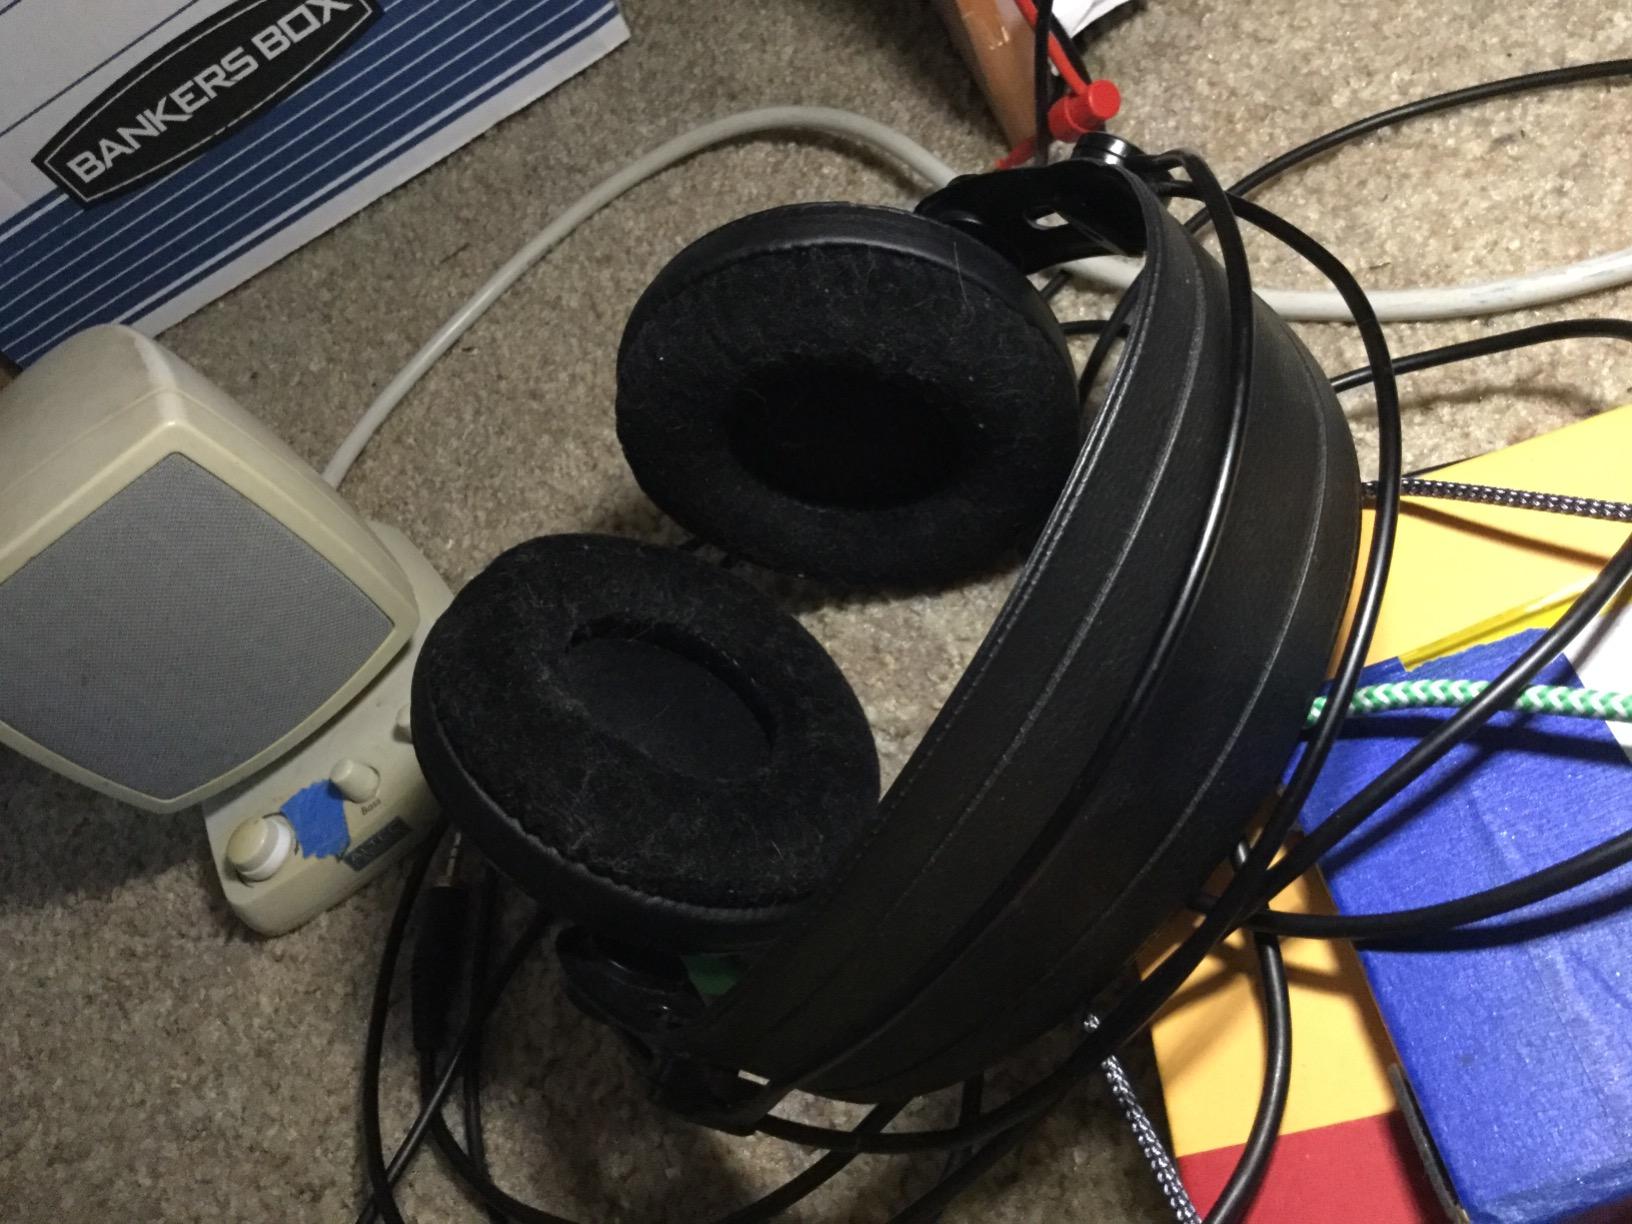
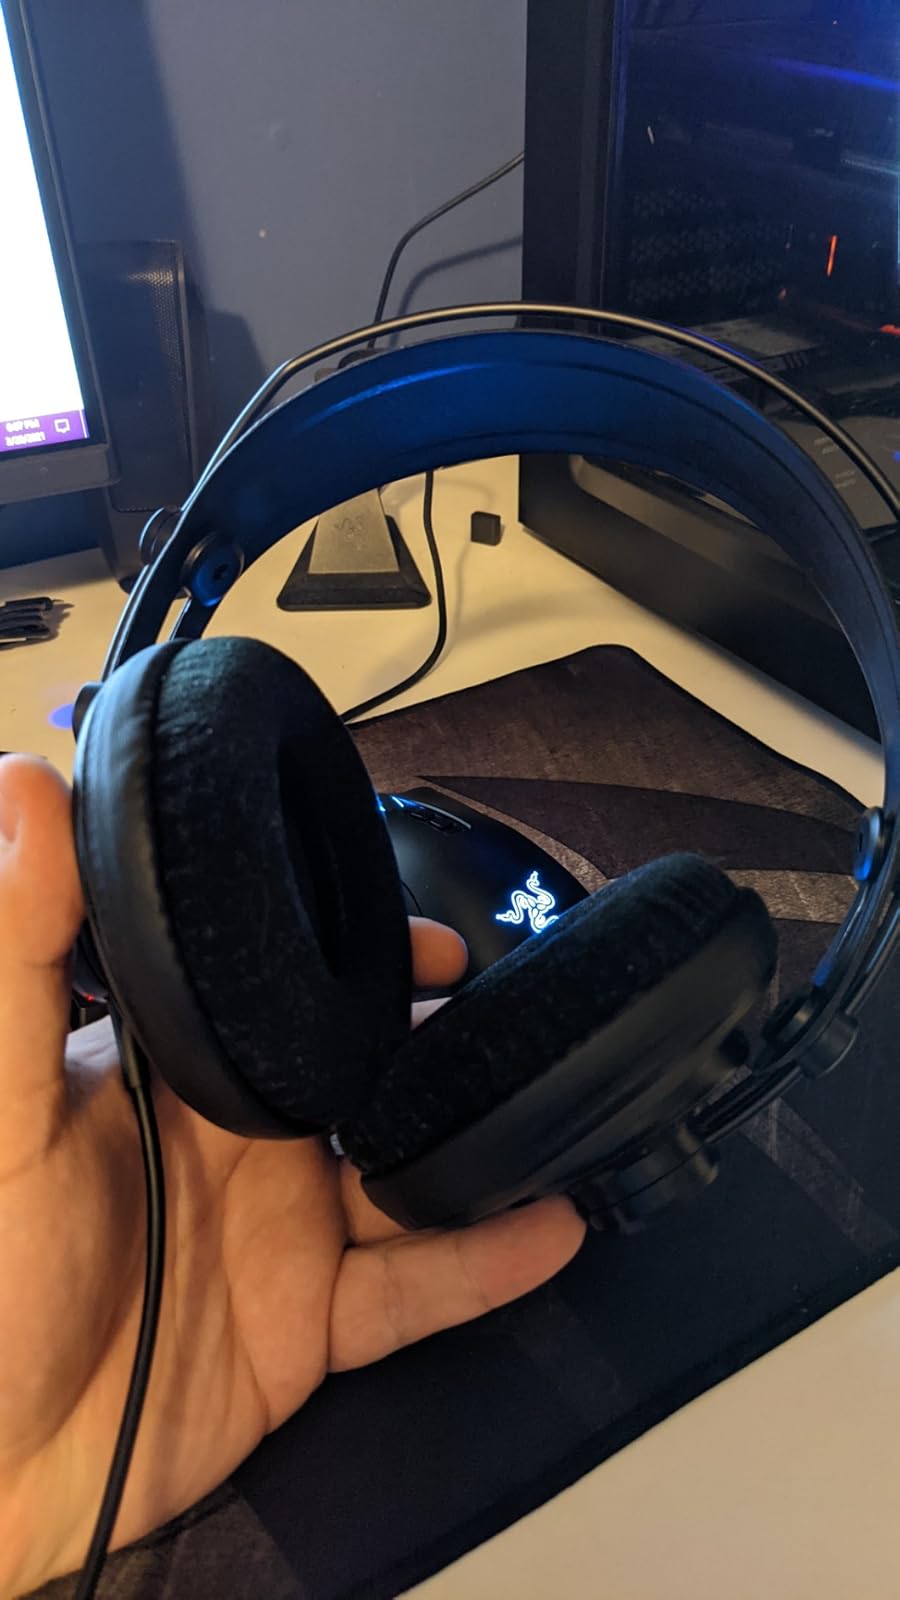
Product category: headphones
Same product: yes